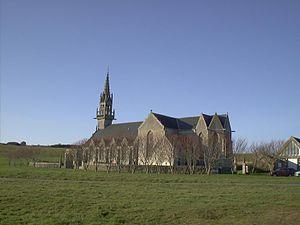
Plonévez-Porzay [ploneve pɔʁzɛ] est une commune située dans la partie sud du département du Finistère, dans la région Bretagne, en France.
La chapelle Sainte-Anne-la-Palud est un édifice religieux située sur la commune de Plonévez-Porzay, dans le département du Finistère, dans la région Bretagne, en France.